Somerset Militia

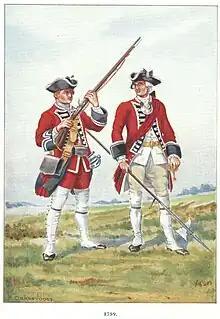
Somerset Militia 1759.

Somerset's quota was set at 840 men in two regiments, each of seven companies. The Lord Lieutenant of Somerset, Earl Poulett, was an enthusiast for the militia, but even he was slow to act, finding the Somerset gentry averse, and the 'common people outrageously against it' for fear of being 'Digby'd abroad' (Lord Digby had recently raised a regular regiment in Somerset and Dorset for home service but the men had been forcibly sent overseas). In 1758 Poulett tried to recruit officers, but the first lieutenancy meeting was a failure with only eight persons putting themselves forward out of 40 required. Poulett then began a publicity campaign, giving a rousing speech and having copies of it circulated. He proposed taking the colonelcies of both regiments himself, and appointed senior officers from across the political spectrum. By January 1759 he had obtained almost all the officers and the balloting and enrolment of the other ranks began. The 1st Somerset Militia was formed at Taunton, the 2nd at Bath, and both received their arms on 22 March 1759. They were both embodied for fulltime service on 3 July 1759.